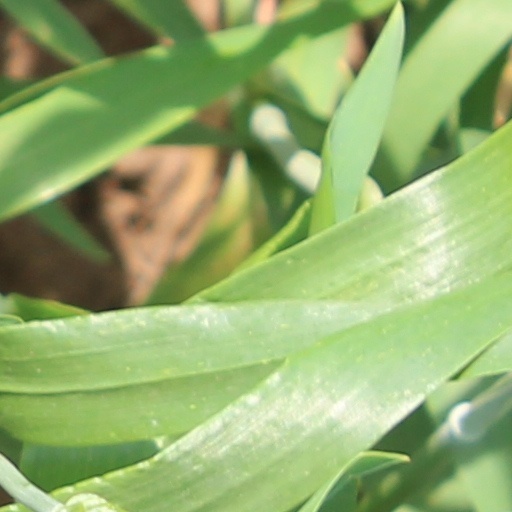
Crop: wheat